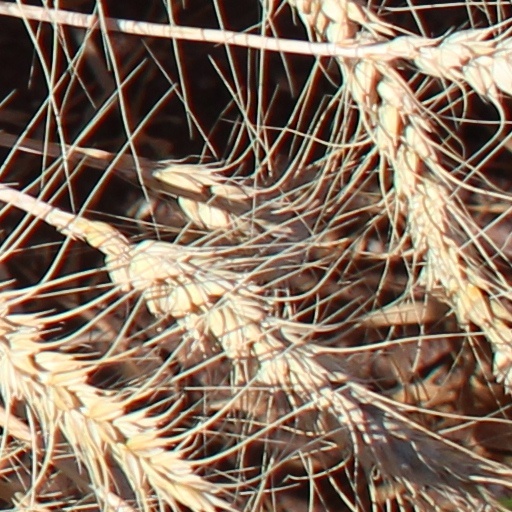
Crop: wheat